Kaiju

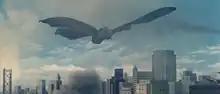
Mothra attacking a city in the 1961 film "Mothra"

The term "kaijū" translates literally as "strange beast". "Kaiju" can be antagonistic, protagonistic, or a neutral force of nature, but are more specifically preternatural creatures of divine power. They are not merely "big animals". Godzilla, for example, from its first appearance in the initial 1954 entry in the "Godzilla" franchise, has manifested all of these aspects. Other examples of "kaiju" include Rodan, Mothra, King Ghidorah, Anguirus, King Kong, Gamera, Megalon, Destoroyah, Biollante, SpaceGodzilla, Cloverfield, , Guilala, and Yonggary. There are also subcategories including "Mecha" "Kaiju" (Meka-Kaijū), featuring mechanical or cybernetic characters, including Moguera, Mechani-Kong, Mechagodzilla, and Gigan, which are an offshoot of "kaiju". Likewise, the collective subcategory "Ultra-Kaiju" (Urutora-Kaijū) is a separate strata of "kaijū" that specifically originates in the long-running "Ultra Series" franchise but can also be referred to simply by "kaijū". As a noun, "kaijū" is an "invariant", as both the singular and the plural expressions are identical.